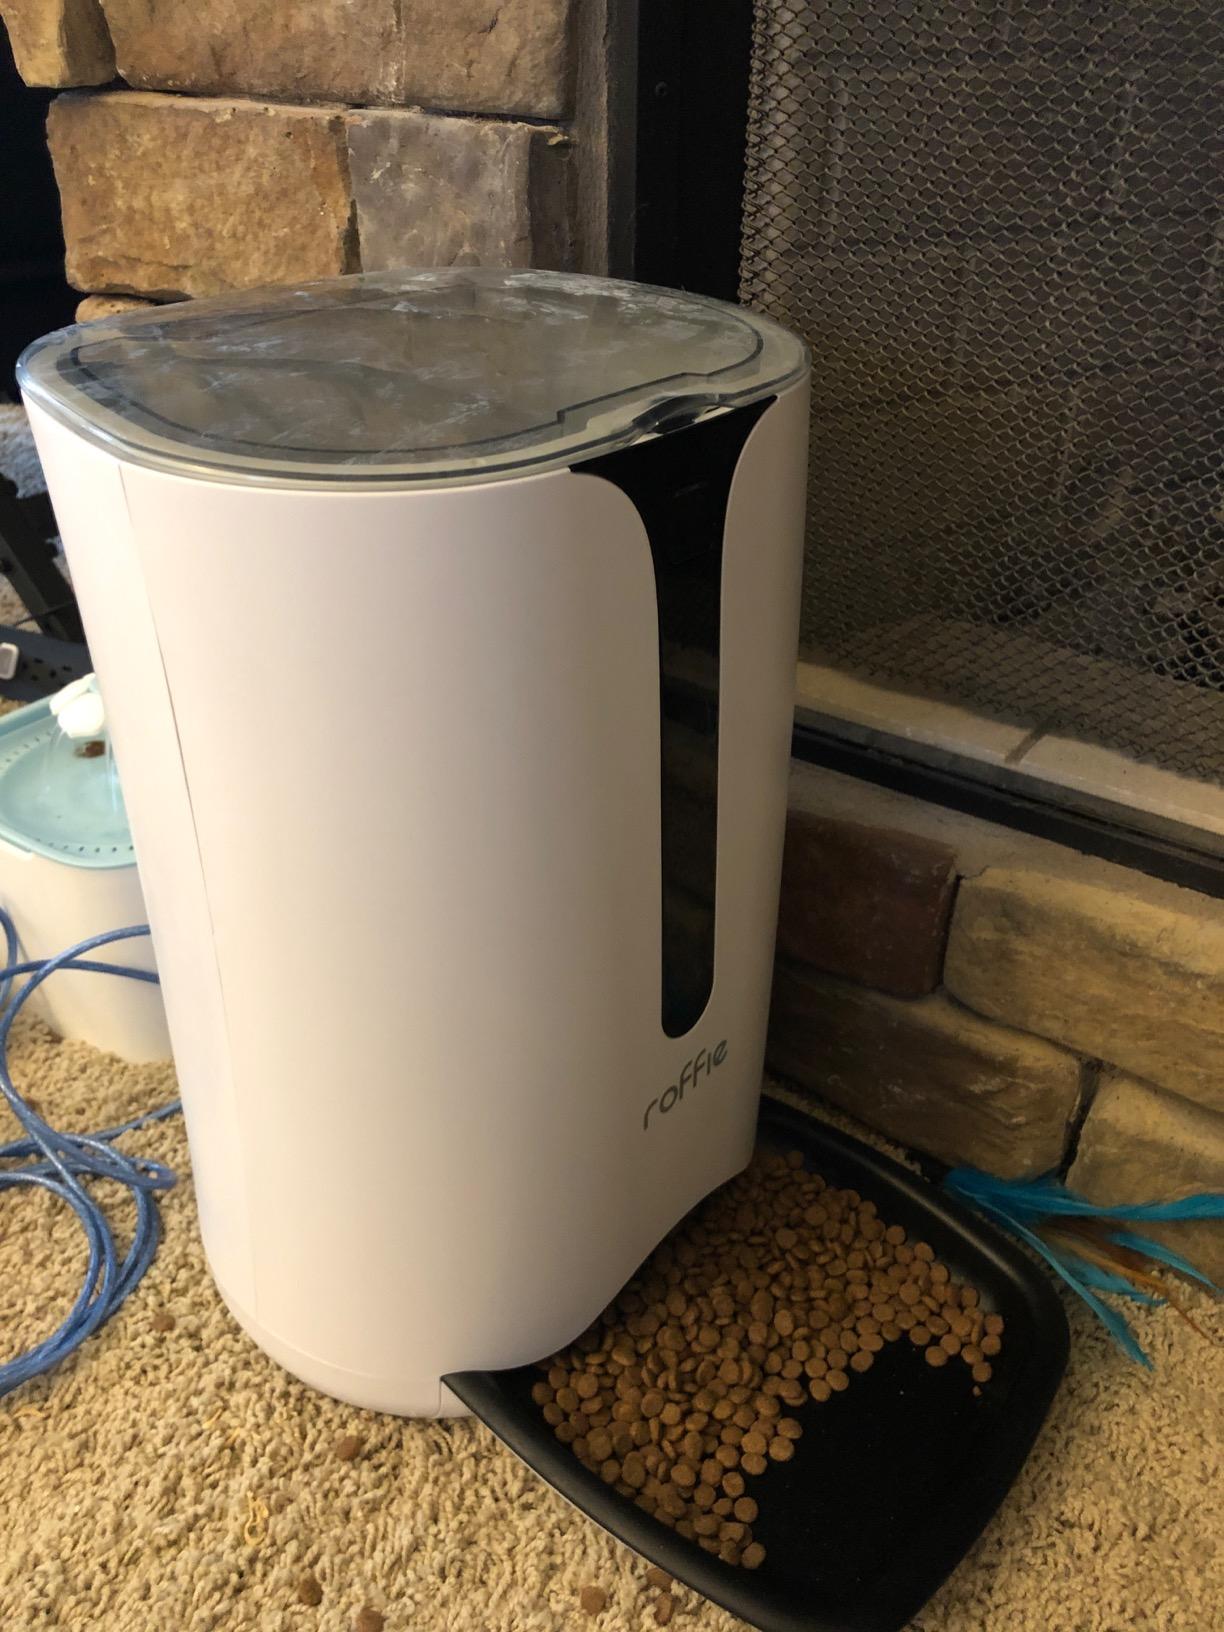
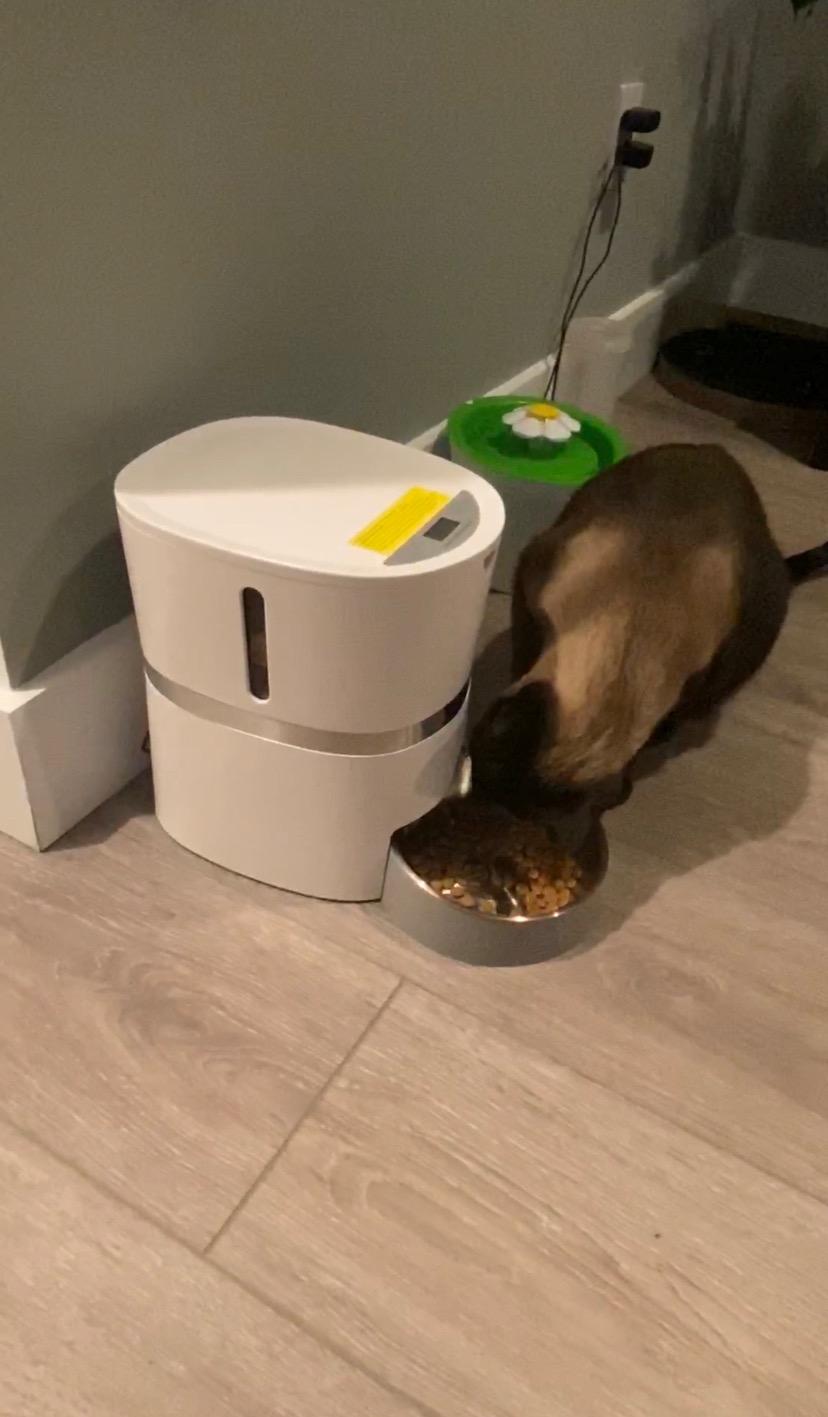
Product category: items_feeder
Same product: no